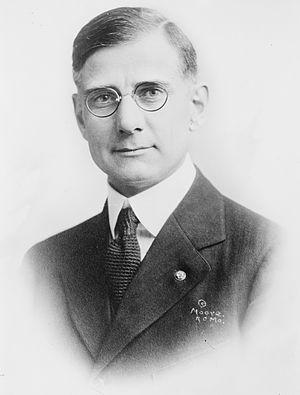
Arthur Mastick Hyde, né le 12 juin 1877 à Princeton et mort le 17 octobre 1947 à New York, est un homme politique américain. Membre du Parti républicain, il est gouverneur du Missouri entre 1921 et 1925 puis secrétaire à l'Agriculture entre 1929 et 1933 dans l'administration du président Herbert Hoover.
Le secrétaire à l'Agriculture des États-Unis est le dirigeant du département de l'Agriculture des États-Unis, équivalent de ministre de l'Agriculture dans d'autres États. Il est membre du cabinet et est 9ᵉ sur la ligne de succession présidentielle.